Carnival in the Netherlands

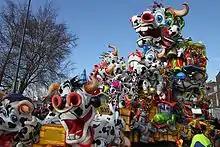
Carnaval 2013 Netherlands

In the Netherlands there are two kinds of Carnaval: the Rhenish carnaval and the Burgundian carnaval.